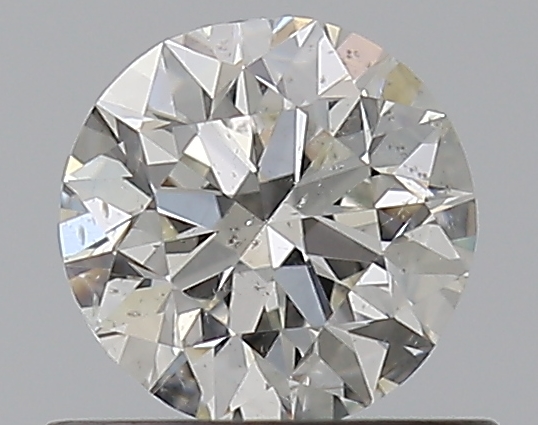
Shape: round
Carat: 0.5
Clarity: SI1
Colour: I
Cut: VG
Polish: EX
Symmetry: VG
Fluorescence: N
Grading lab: GIA
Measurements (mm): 5.02 x 5.07 x 3.19